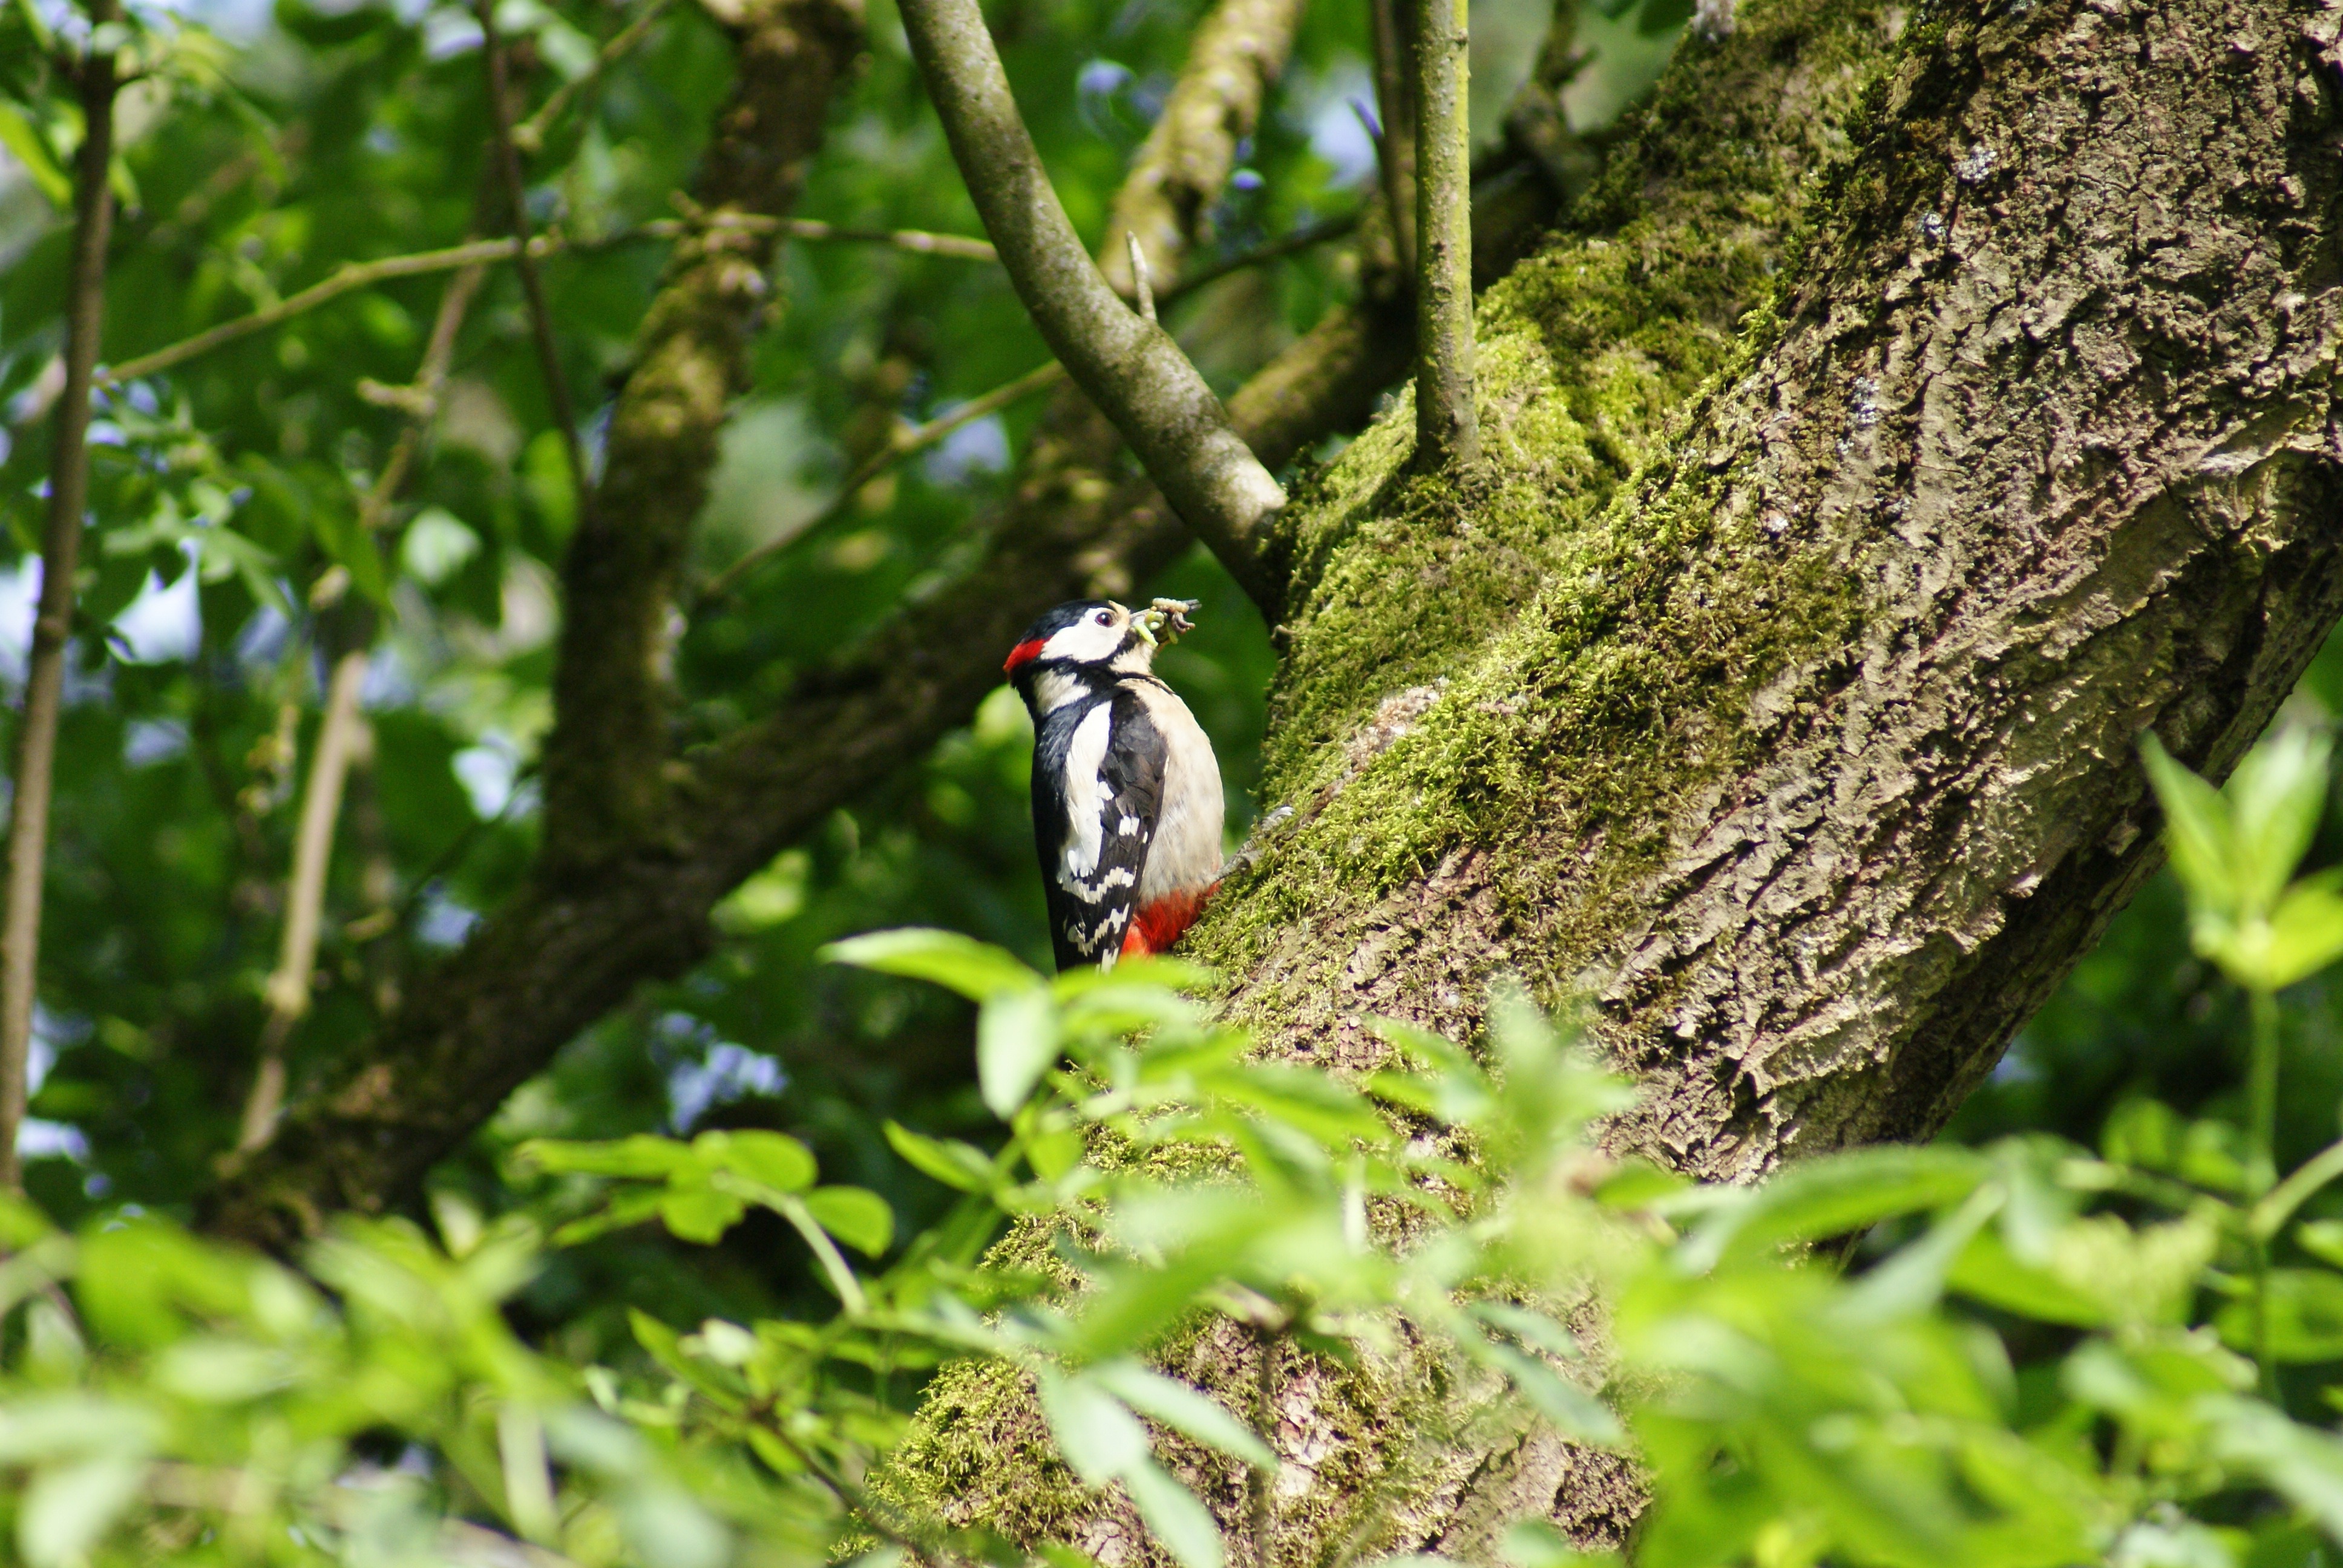
nature, forest, branch, bird, flower, animal, wildlife, green, jungle, fauna, rainforest, woodpecker, great spotted woodpecker, forest animal, perching bird, piciformes